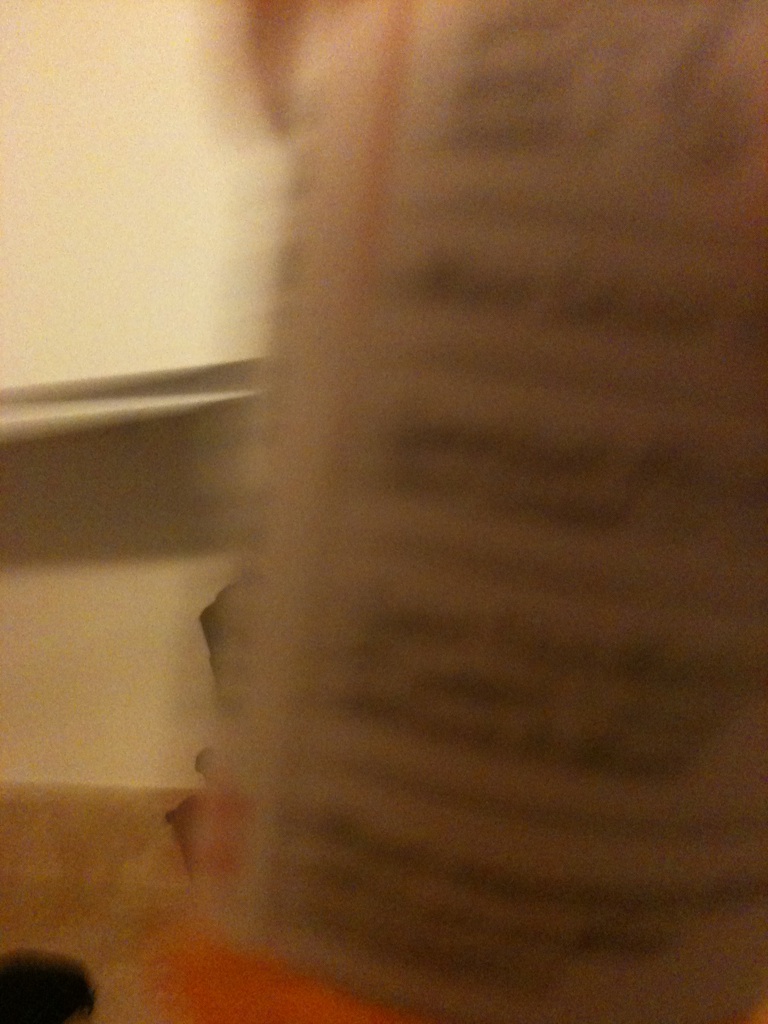Question: can you tell me what medication that is please?
Answer: unanswerable